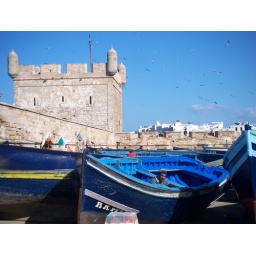
moroccan man in blue boat